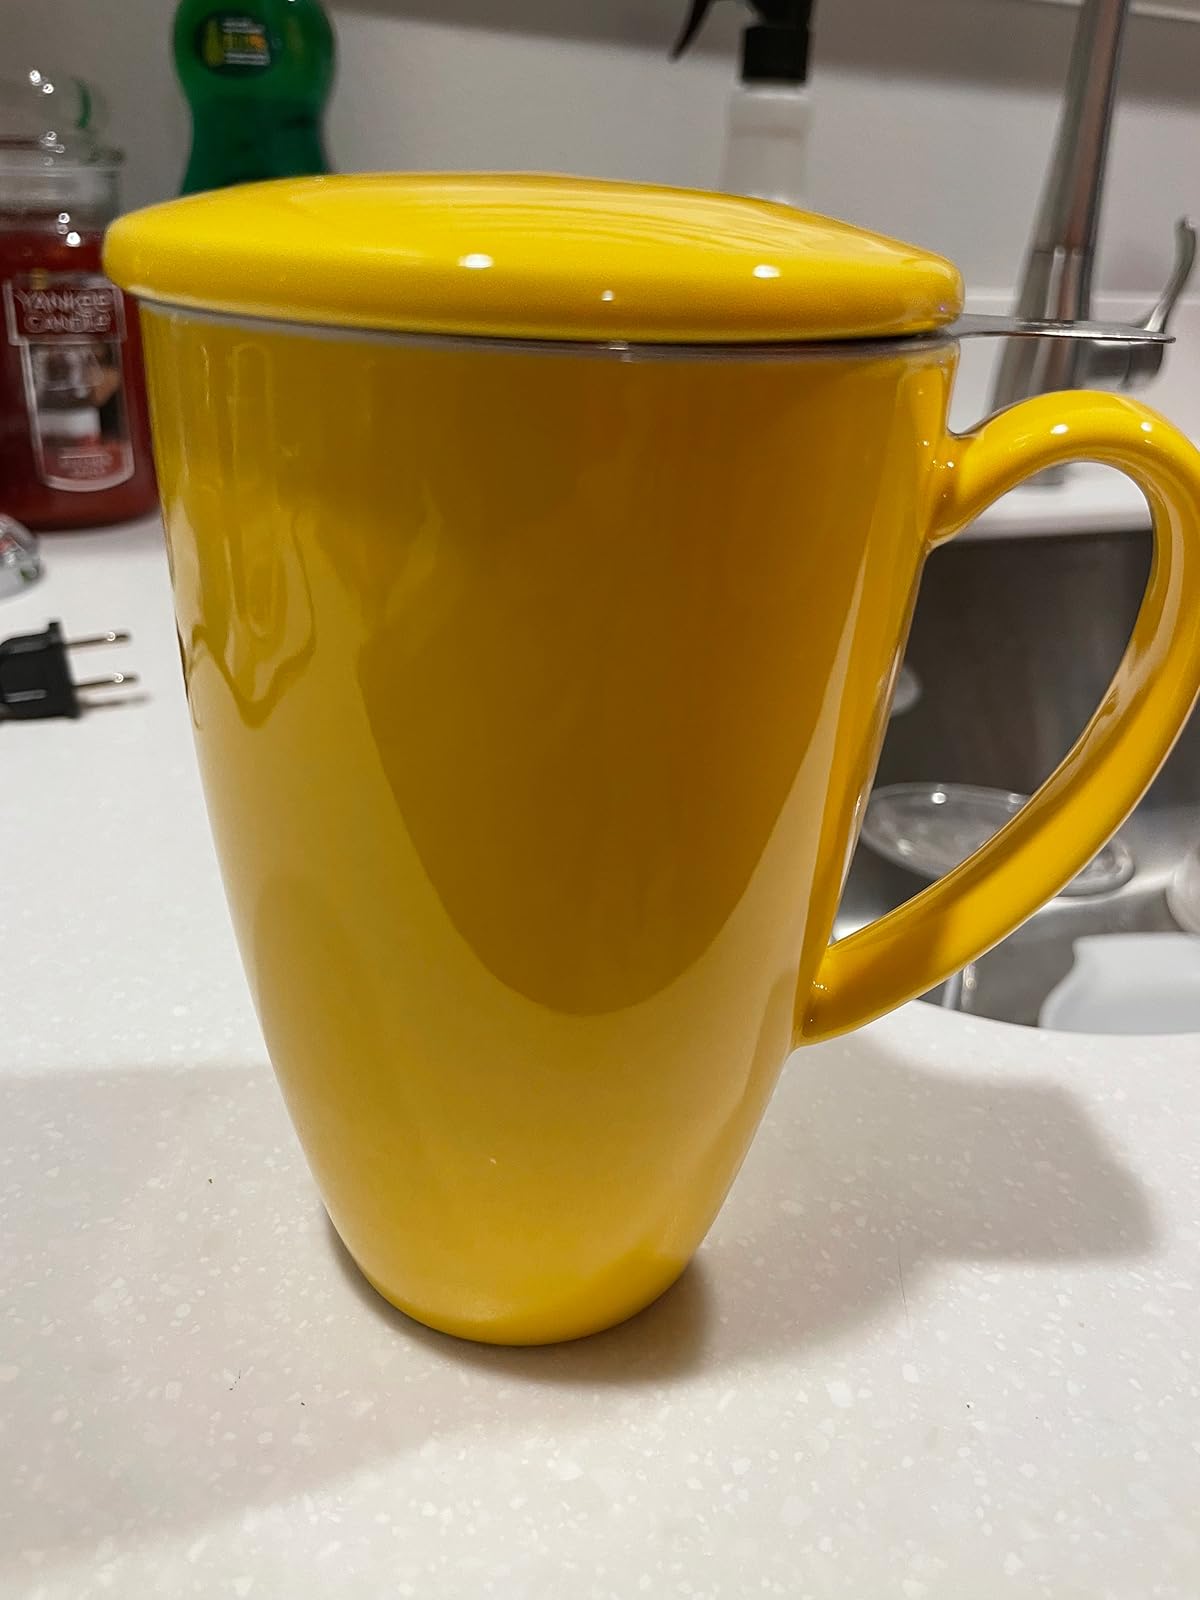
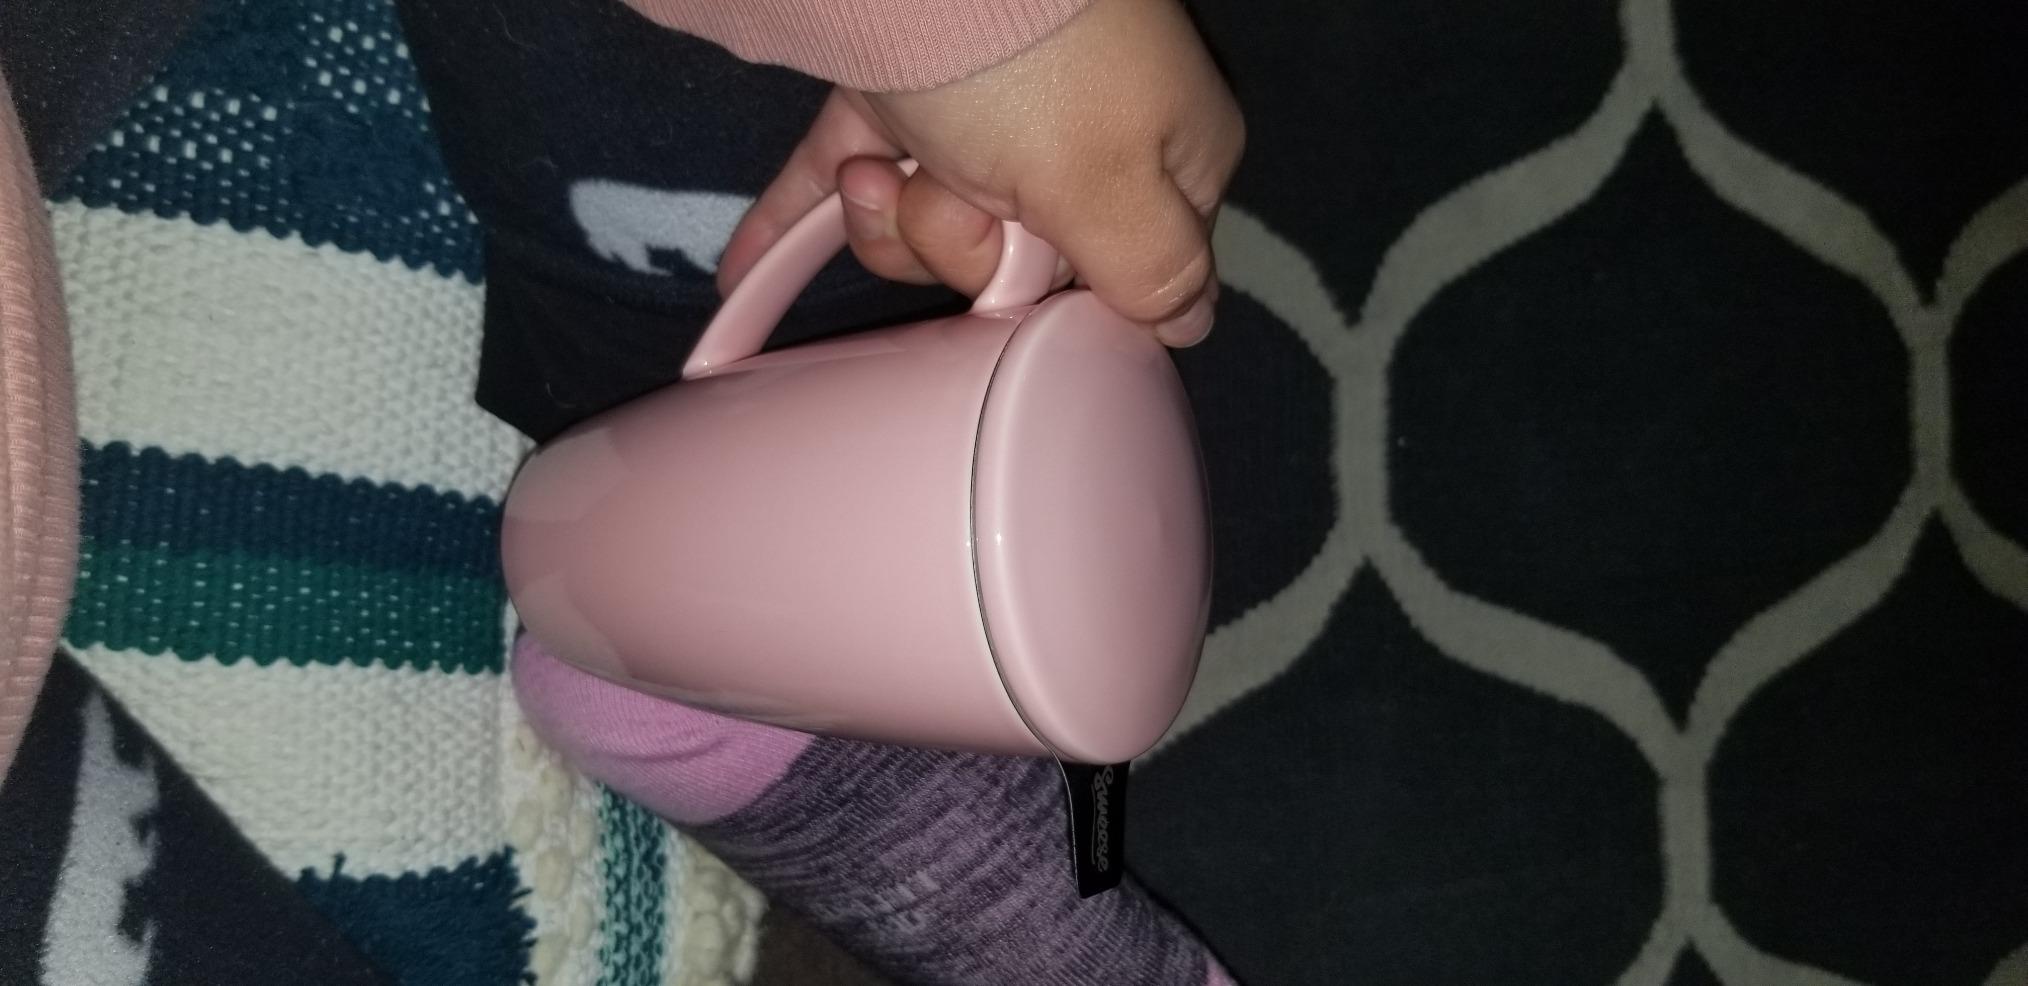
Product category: items_mug
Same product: no